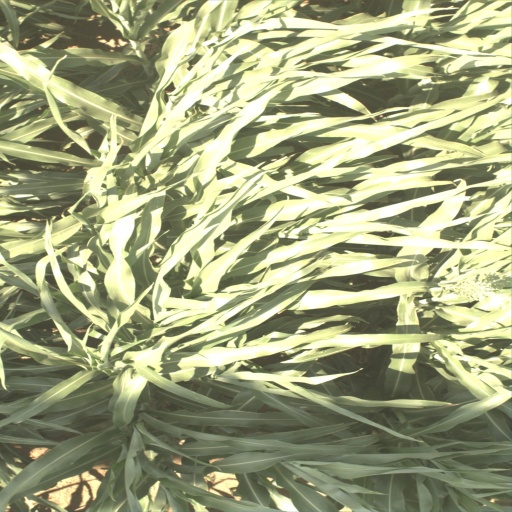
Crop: sorghum